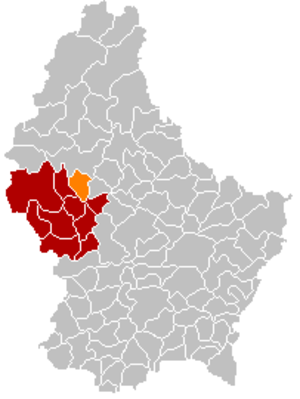
Grosbous
Grosbouss placering i Luxembourg
Grosbous er en kommune og et byområde i Luxembourg. Kommunen, som har et areal på 20,11 km², ligger i kantonen Redange i distriktet Diekirch. I 2005 havde kommunen 772 indbyggere.